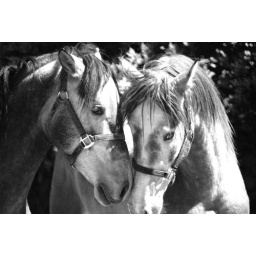
swimming in a fish bowl.